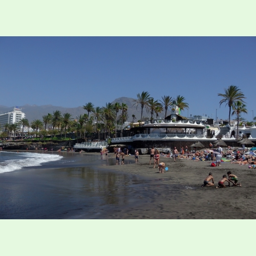
person : nice bedroom apartment , mins to the sandy beaches